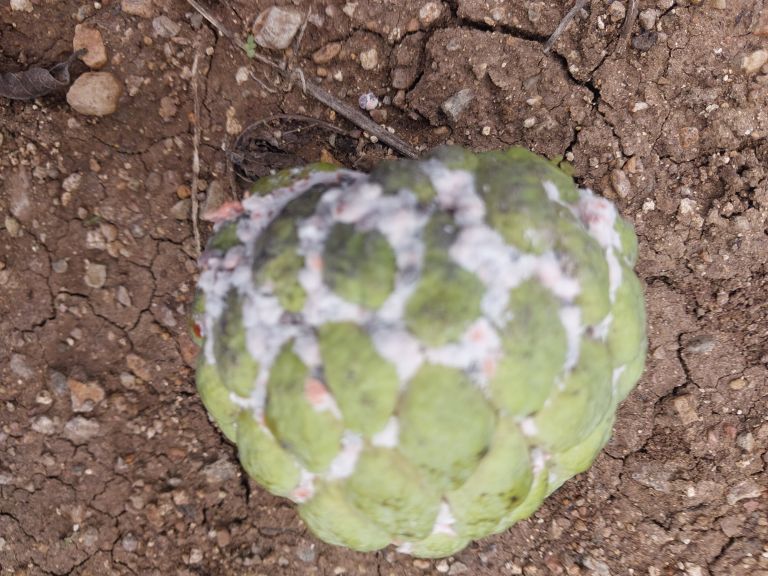
Disease label: Mealy Bug